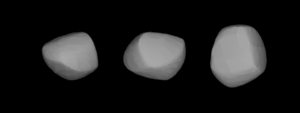
(350) Ornamenta est un astéroïde de la ceinture principale découvert par Auguste Charlois le 14 décembre 1892.